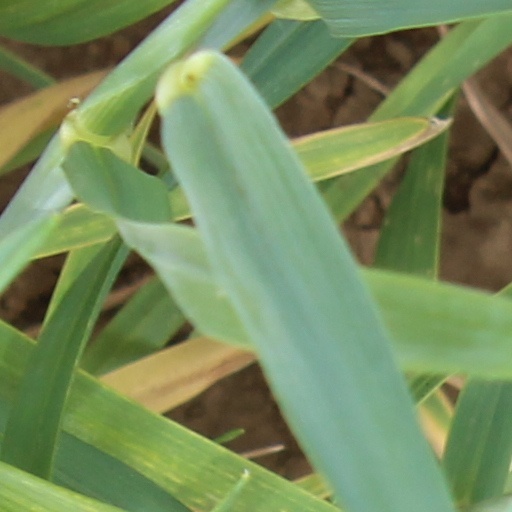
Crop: wheat